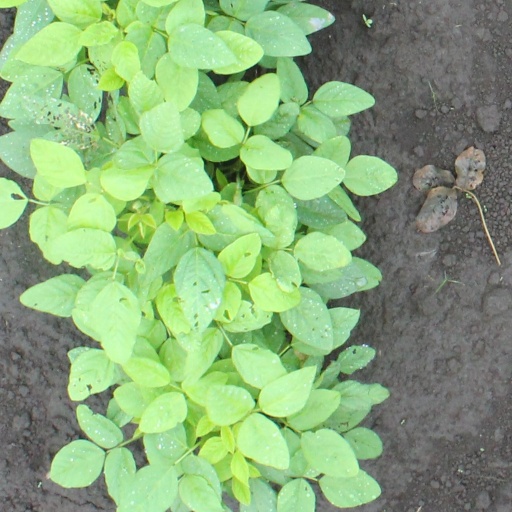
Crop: soybean